Olivier salad

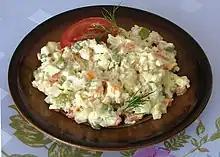
, Poland

In Serbia, Olivier salad is called "Russian salad" and is very common on the New Year and Christmas table.